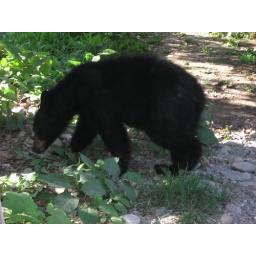
Young bear outside our house in Tipella